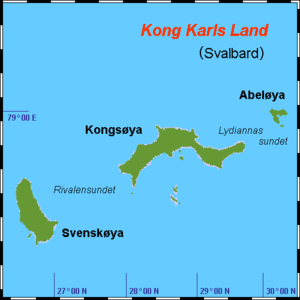
Svenskøya
Kong Karls Land på Svalbard
Svenskøya er en ubeboet ø som er en del af arkipelaget Svalbard. Den er placeret i Barentshavet i Ishavet og er en del af den lille øgruppen Kong Karls Land. Svenskøya dækker et samlet areal på 137 km², og har den største population af isbjørne på Svalbard.